Airship

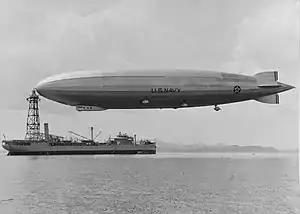
beside tender USS Patoka February 1931

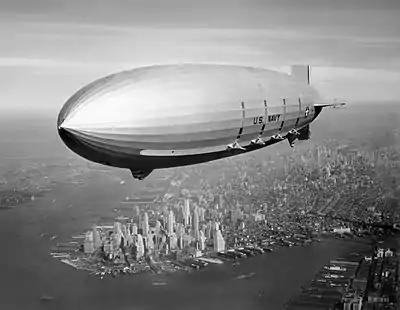
USS "Macon" over Lower Manhattan, 1933

America then started constructing the , designed by the Bureau of Aeronautics and based on the Zeppelin L 49. Assembled in Hangar No. 1 and first flown on 4 September 1923 at Lakehurst, New Jersey, it was the first airship to be inflated with the noble gas helium, which was then so scarce that the "Shenandoah" contained most of the world's supply. A second airship, , was built by the Zeppelin company as compensation for the airships that should have been handed over as war reparations according to the terms of the Versailles Treaty but had been sabotaged by their crews. This construction order saved the Zeppelin works from the threat of closure. The success of the "Los Angeles", which was flown successfully for eight years, encouraged the U.S. Navy to invest in its own, larger airships. When the "Los Angeles" was delivered, the two airships had to share the limited supply of helium, and thus alternated operating and overhauls.